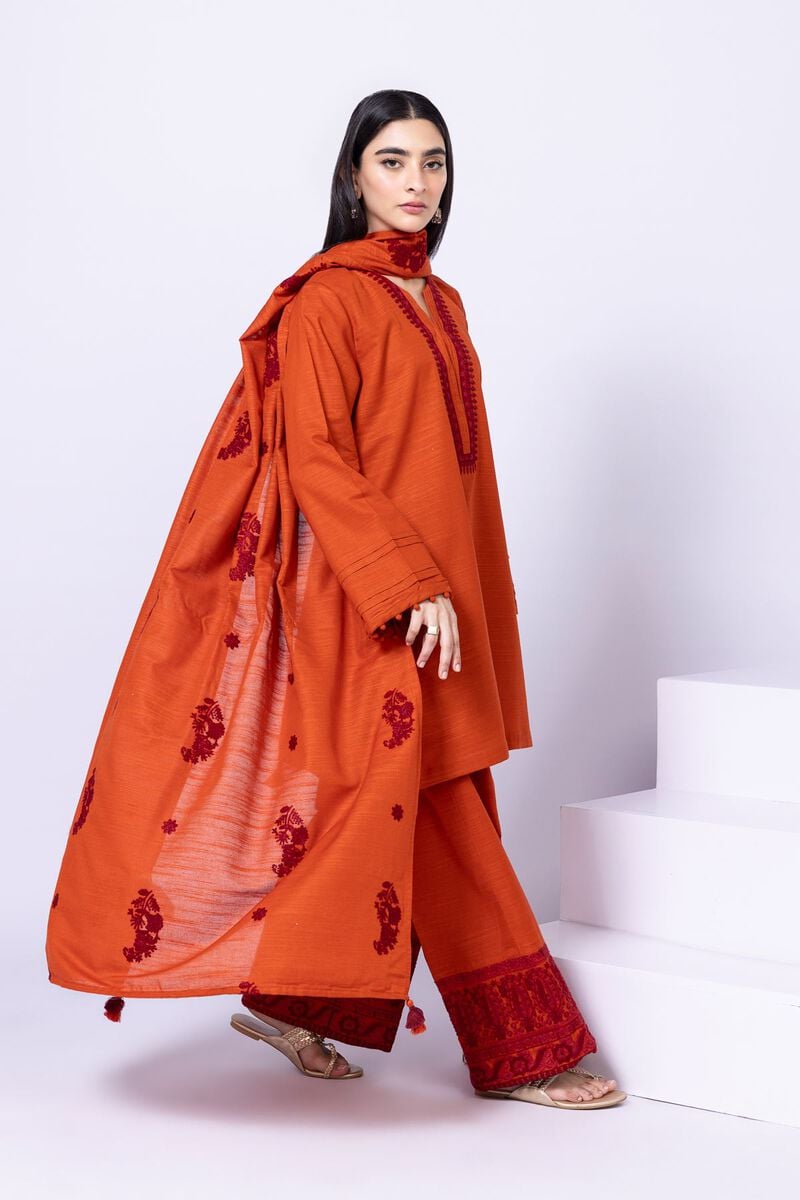
orange red kashif embroidered salwar